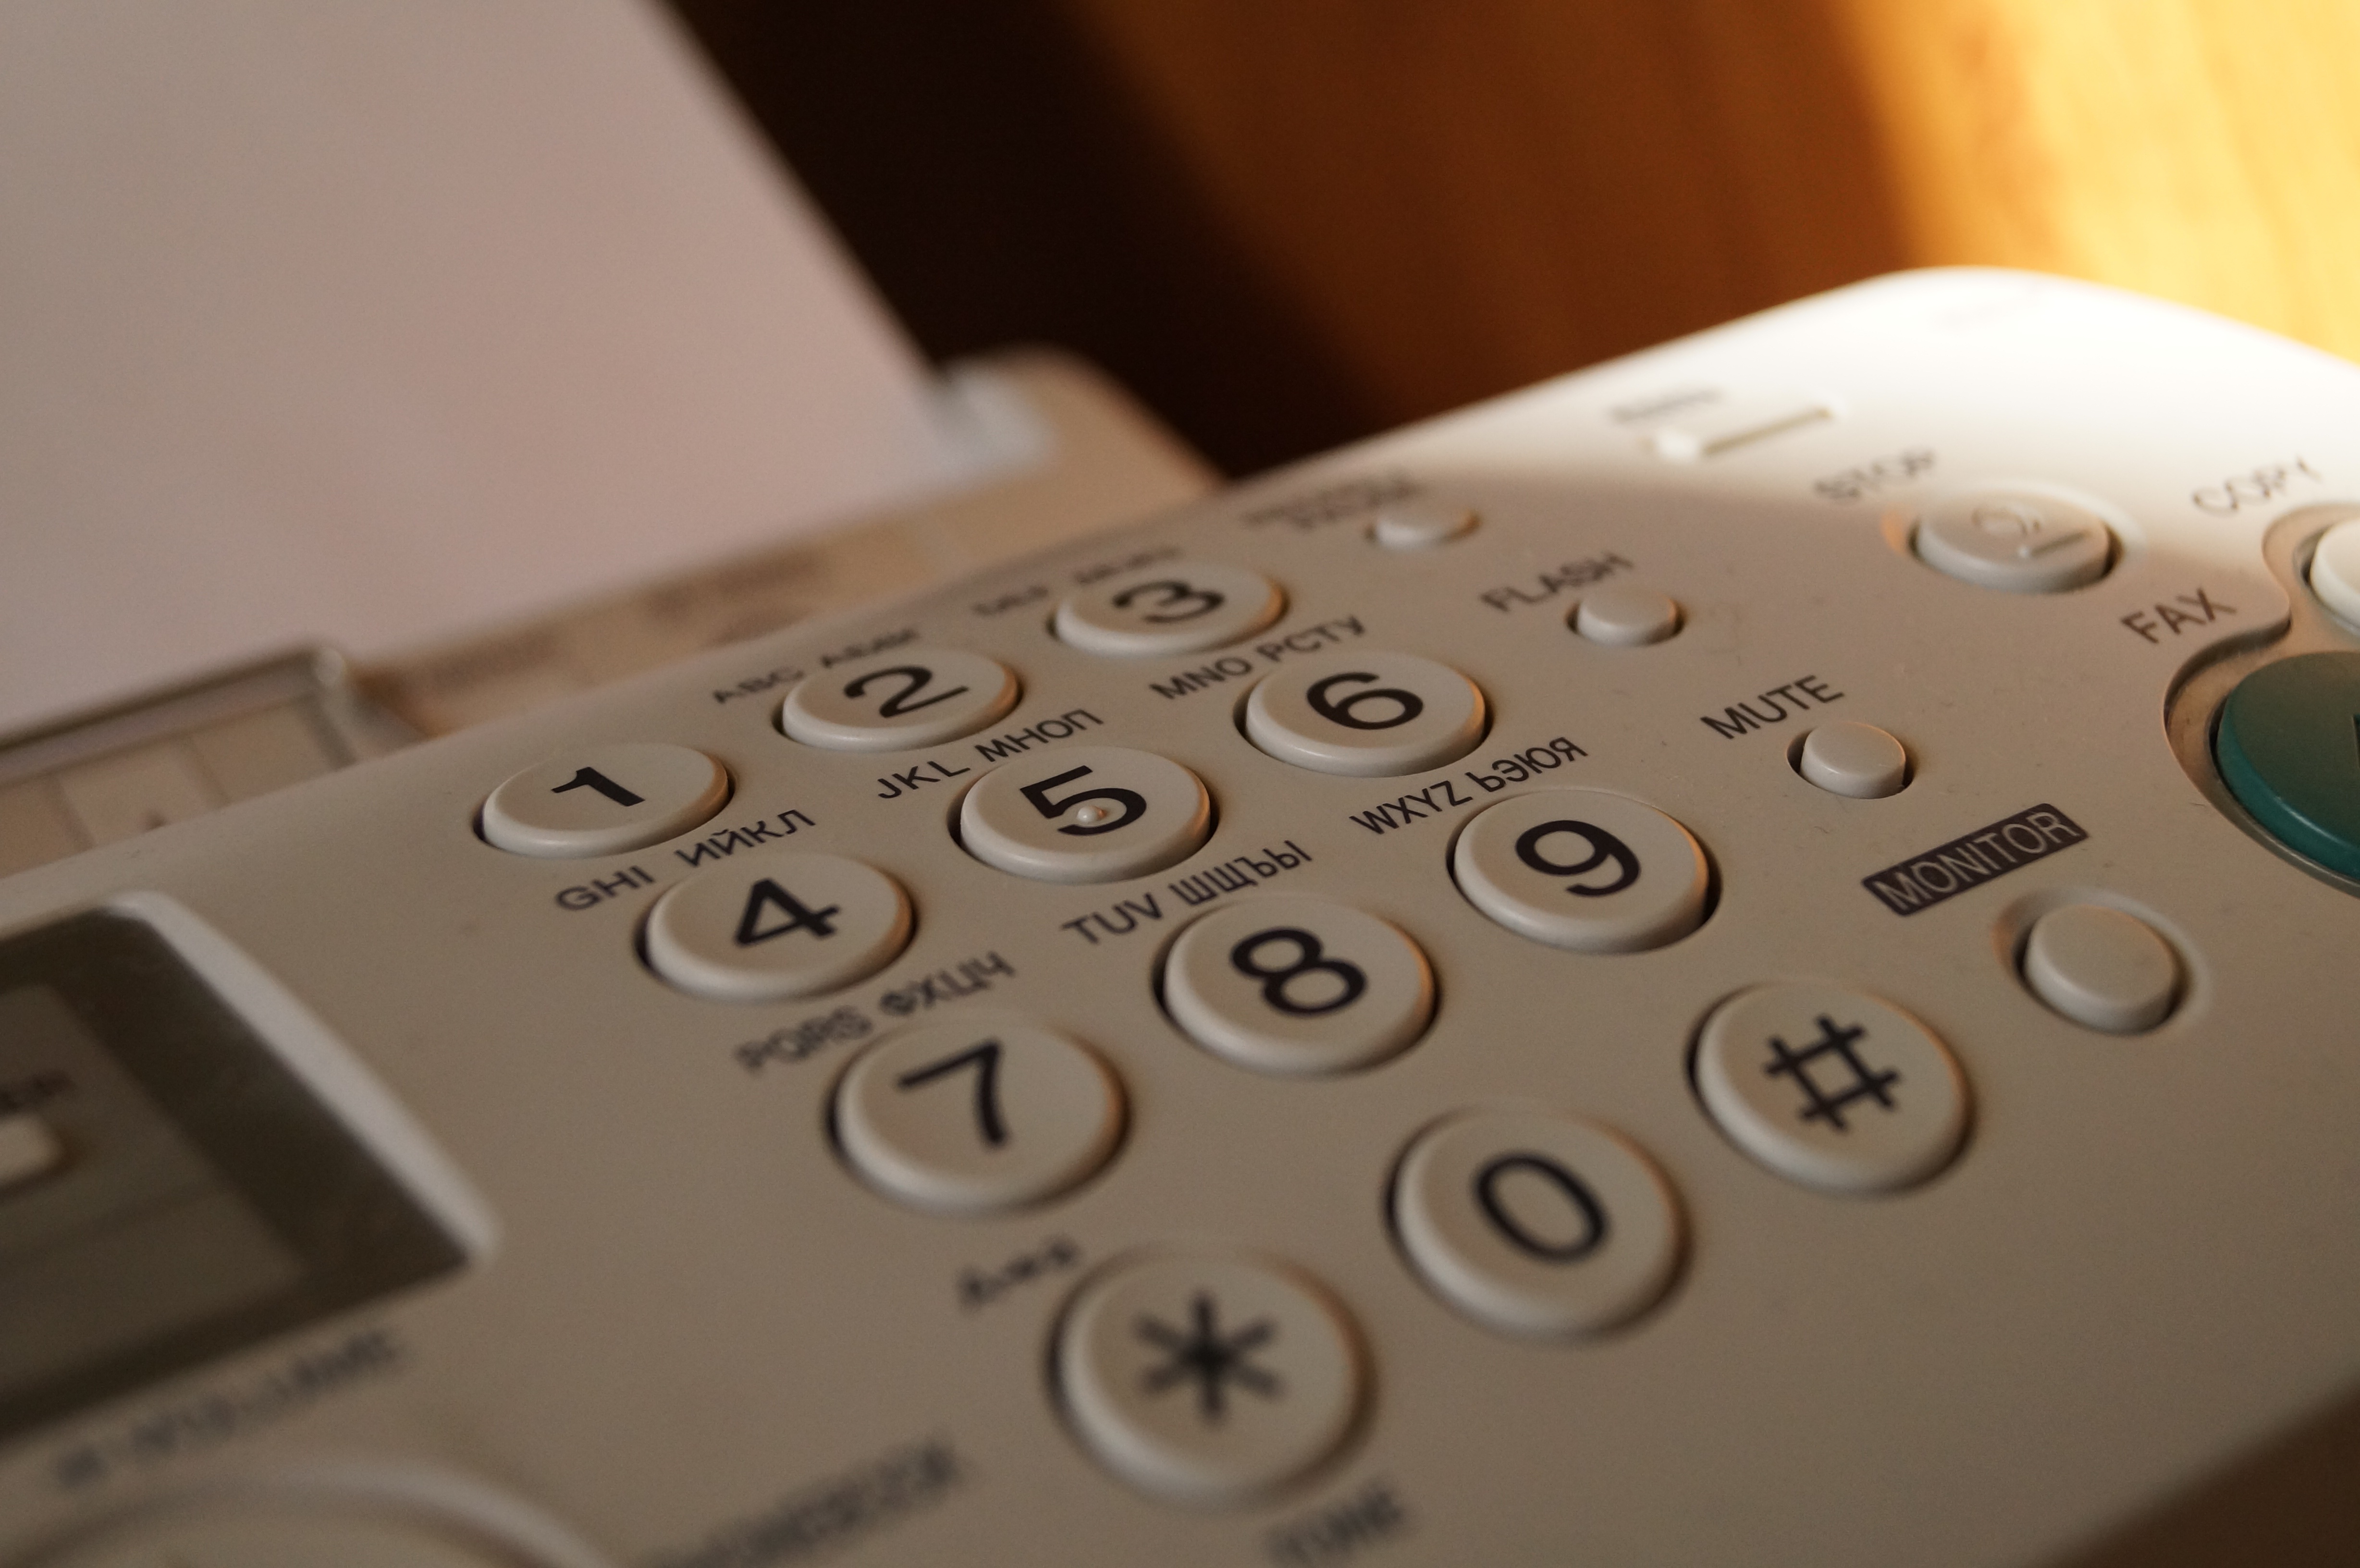
hand, technology, white, number, phone, office, telephone, gadget, mobile phone, close up, cash, electronics, design, fax, portable communications device